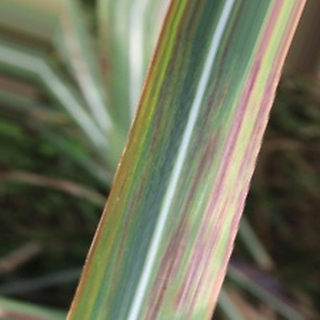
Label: sugarcane_bacterial_blight